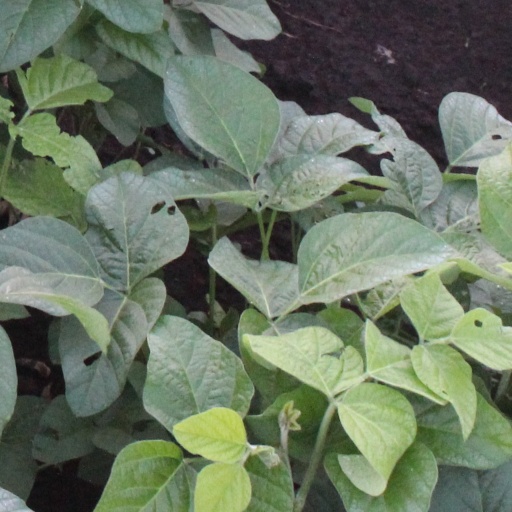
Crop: soybean